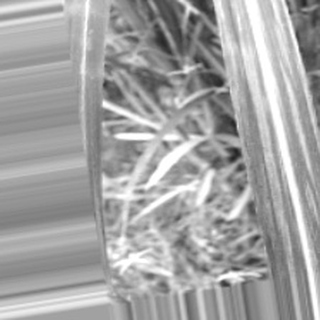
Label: sugarcane_bacterial_blight